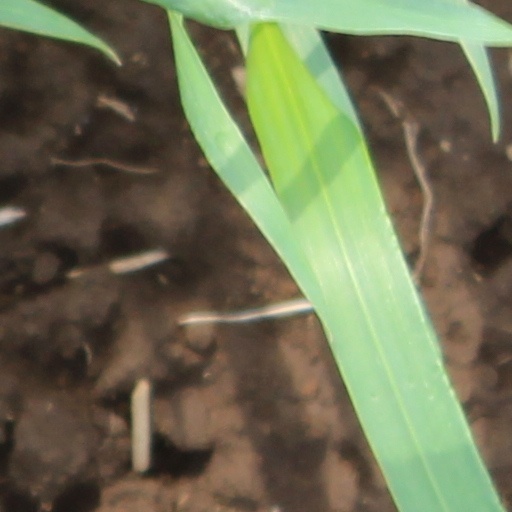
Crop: wheat